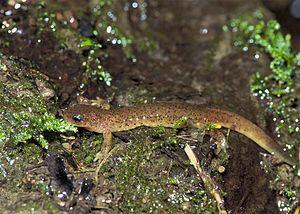
Rhyacotriton olympicus est une espèce d'amphibiens de la famille des Rhyacotritonidae. Cette salamandre est appelée en anglais Olympic torrent salamander littéralement «Salamandre de torrent Olympique».